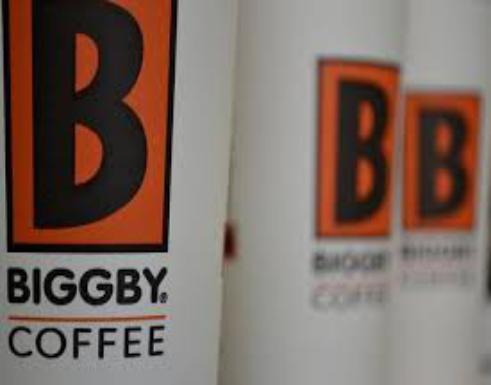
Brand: Biggby Coffee
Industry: Food